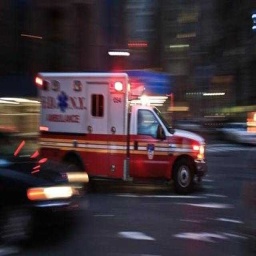
Label: ambulance